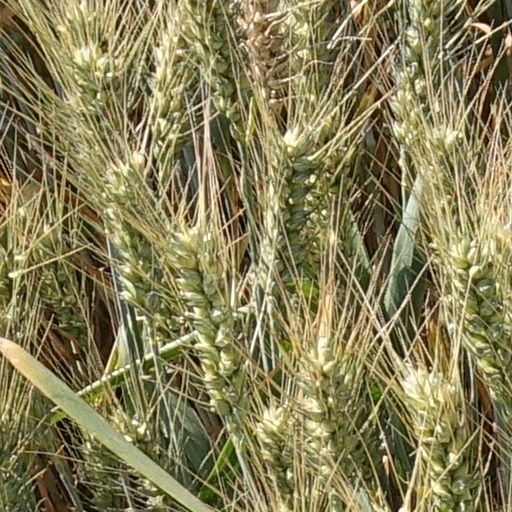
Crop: wheat